Economy of Trinidad and Tobago

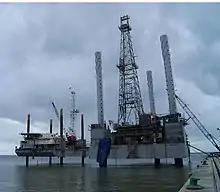
An oil platform off the coast of Trinidad.

The Ministry of Energy and Energy Affairs (MEEA) has encouraged investment in projects for "downstream" processing of petrochemicals, such as the manufacture of calcium chloride and dimethyl ether (DME). Such projects are expected to generate more local employment and more growth in local manufacturing than traditional petrochemical processing.